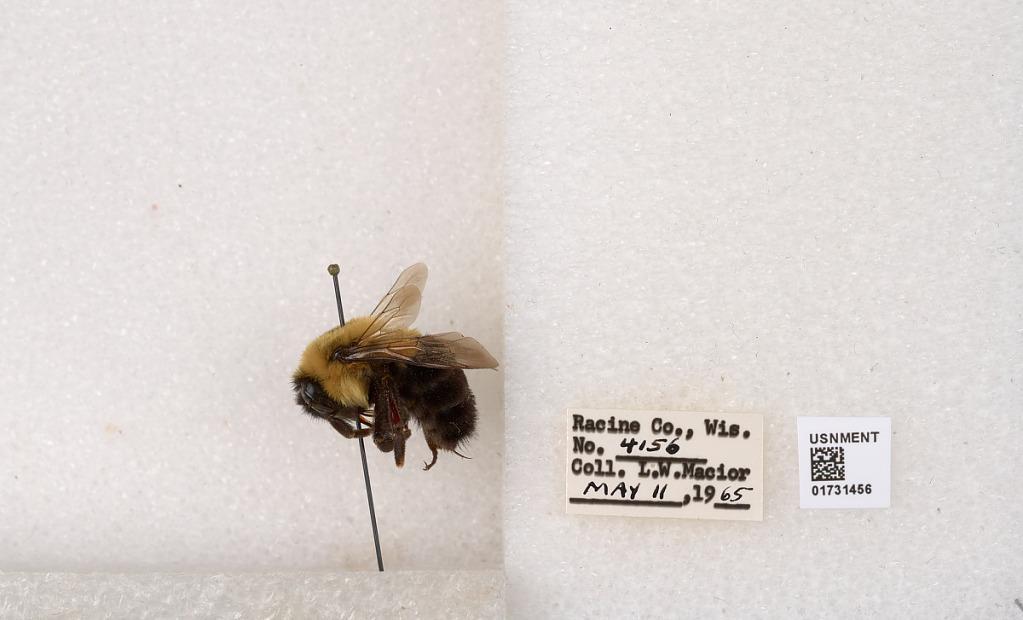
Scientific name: Bombus impatiens Cresson
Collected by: L. Macior
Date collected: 1965-5-11
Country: United States
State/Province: Wisconsin
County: Racine
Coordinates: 42.7299, -87.8123